Víctor Larco Herrera

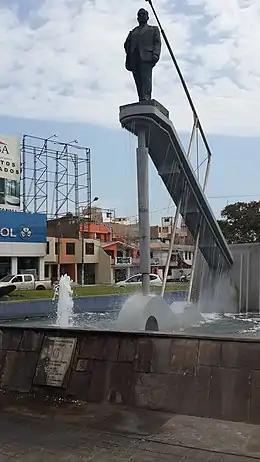
Monumento al filantropo Victor Larco Herrera

Victor Larco Herrera (1870 in Trujillo, Peru – May 10, 1939 in Santiago de Chile) was a prominent politician, farmer and philanthropist from Peru. He devoted much of his life to social and cultural affairs. Since 1945, the Victor Larco Herrera District was named after the philanthropist who with their property supported the first residents of the district. Larco Herrera was also mayor of Trujillo.